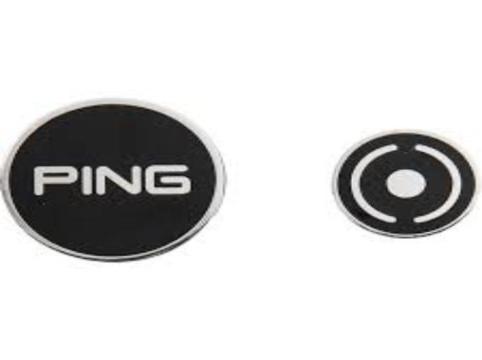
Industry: Clothes